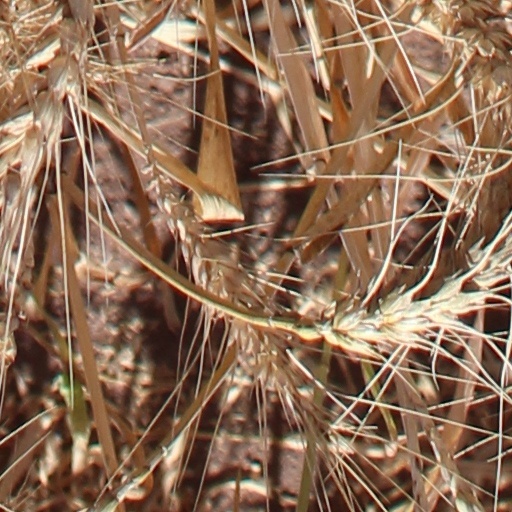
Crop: wheat